2020 Danish mink cull

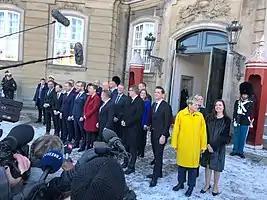
Frederiksen II first public appearance on 15 December 2022 at Amalienborg after having been presented before the Queen. Frederiksen (in red) with Ellemann to her right and Løkke to her left

The Mink Commission's report contained that 10 officials had committed "misconduct of such a seriousness that there are grounds for the public authorities to seek to hold them accountable". At the Prime Minister's press conference reacting to the Mink Commission's report on 1 July 2022, Frederiksen reported that the commission's assessments of officials would be reviewed primarily by the Danish Employee and Competence Agency ("). Based on the agency's review, Bertelsen, head of department in the Ministry of State, was issued a warning on 24 August. At the same time, Johan Legarth, head of department in the Ministry of Justice, was given a reprimand, while National Police Commissioner Thorkild Fogde and head of department in the Ministry of the Environment Henrik Studsgaard were relieved of duty and summoned to official interrogations.